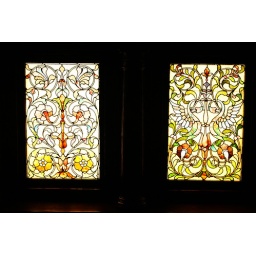
5/31. james j hill house. stained glass in the grand staircase. i dont like how this turned out :(